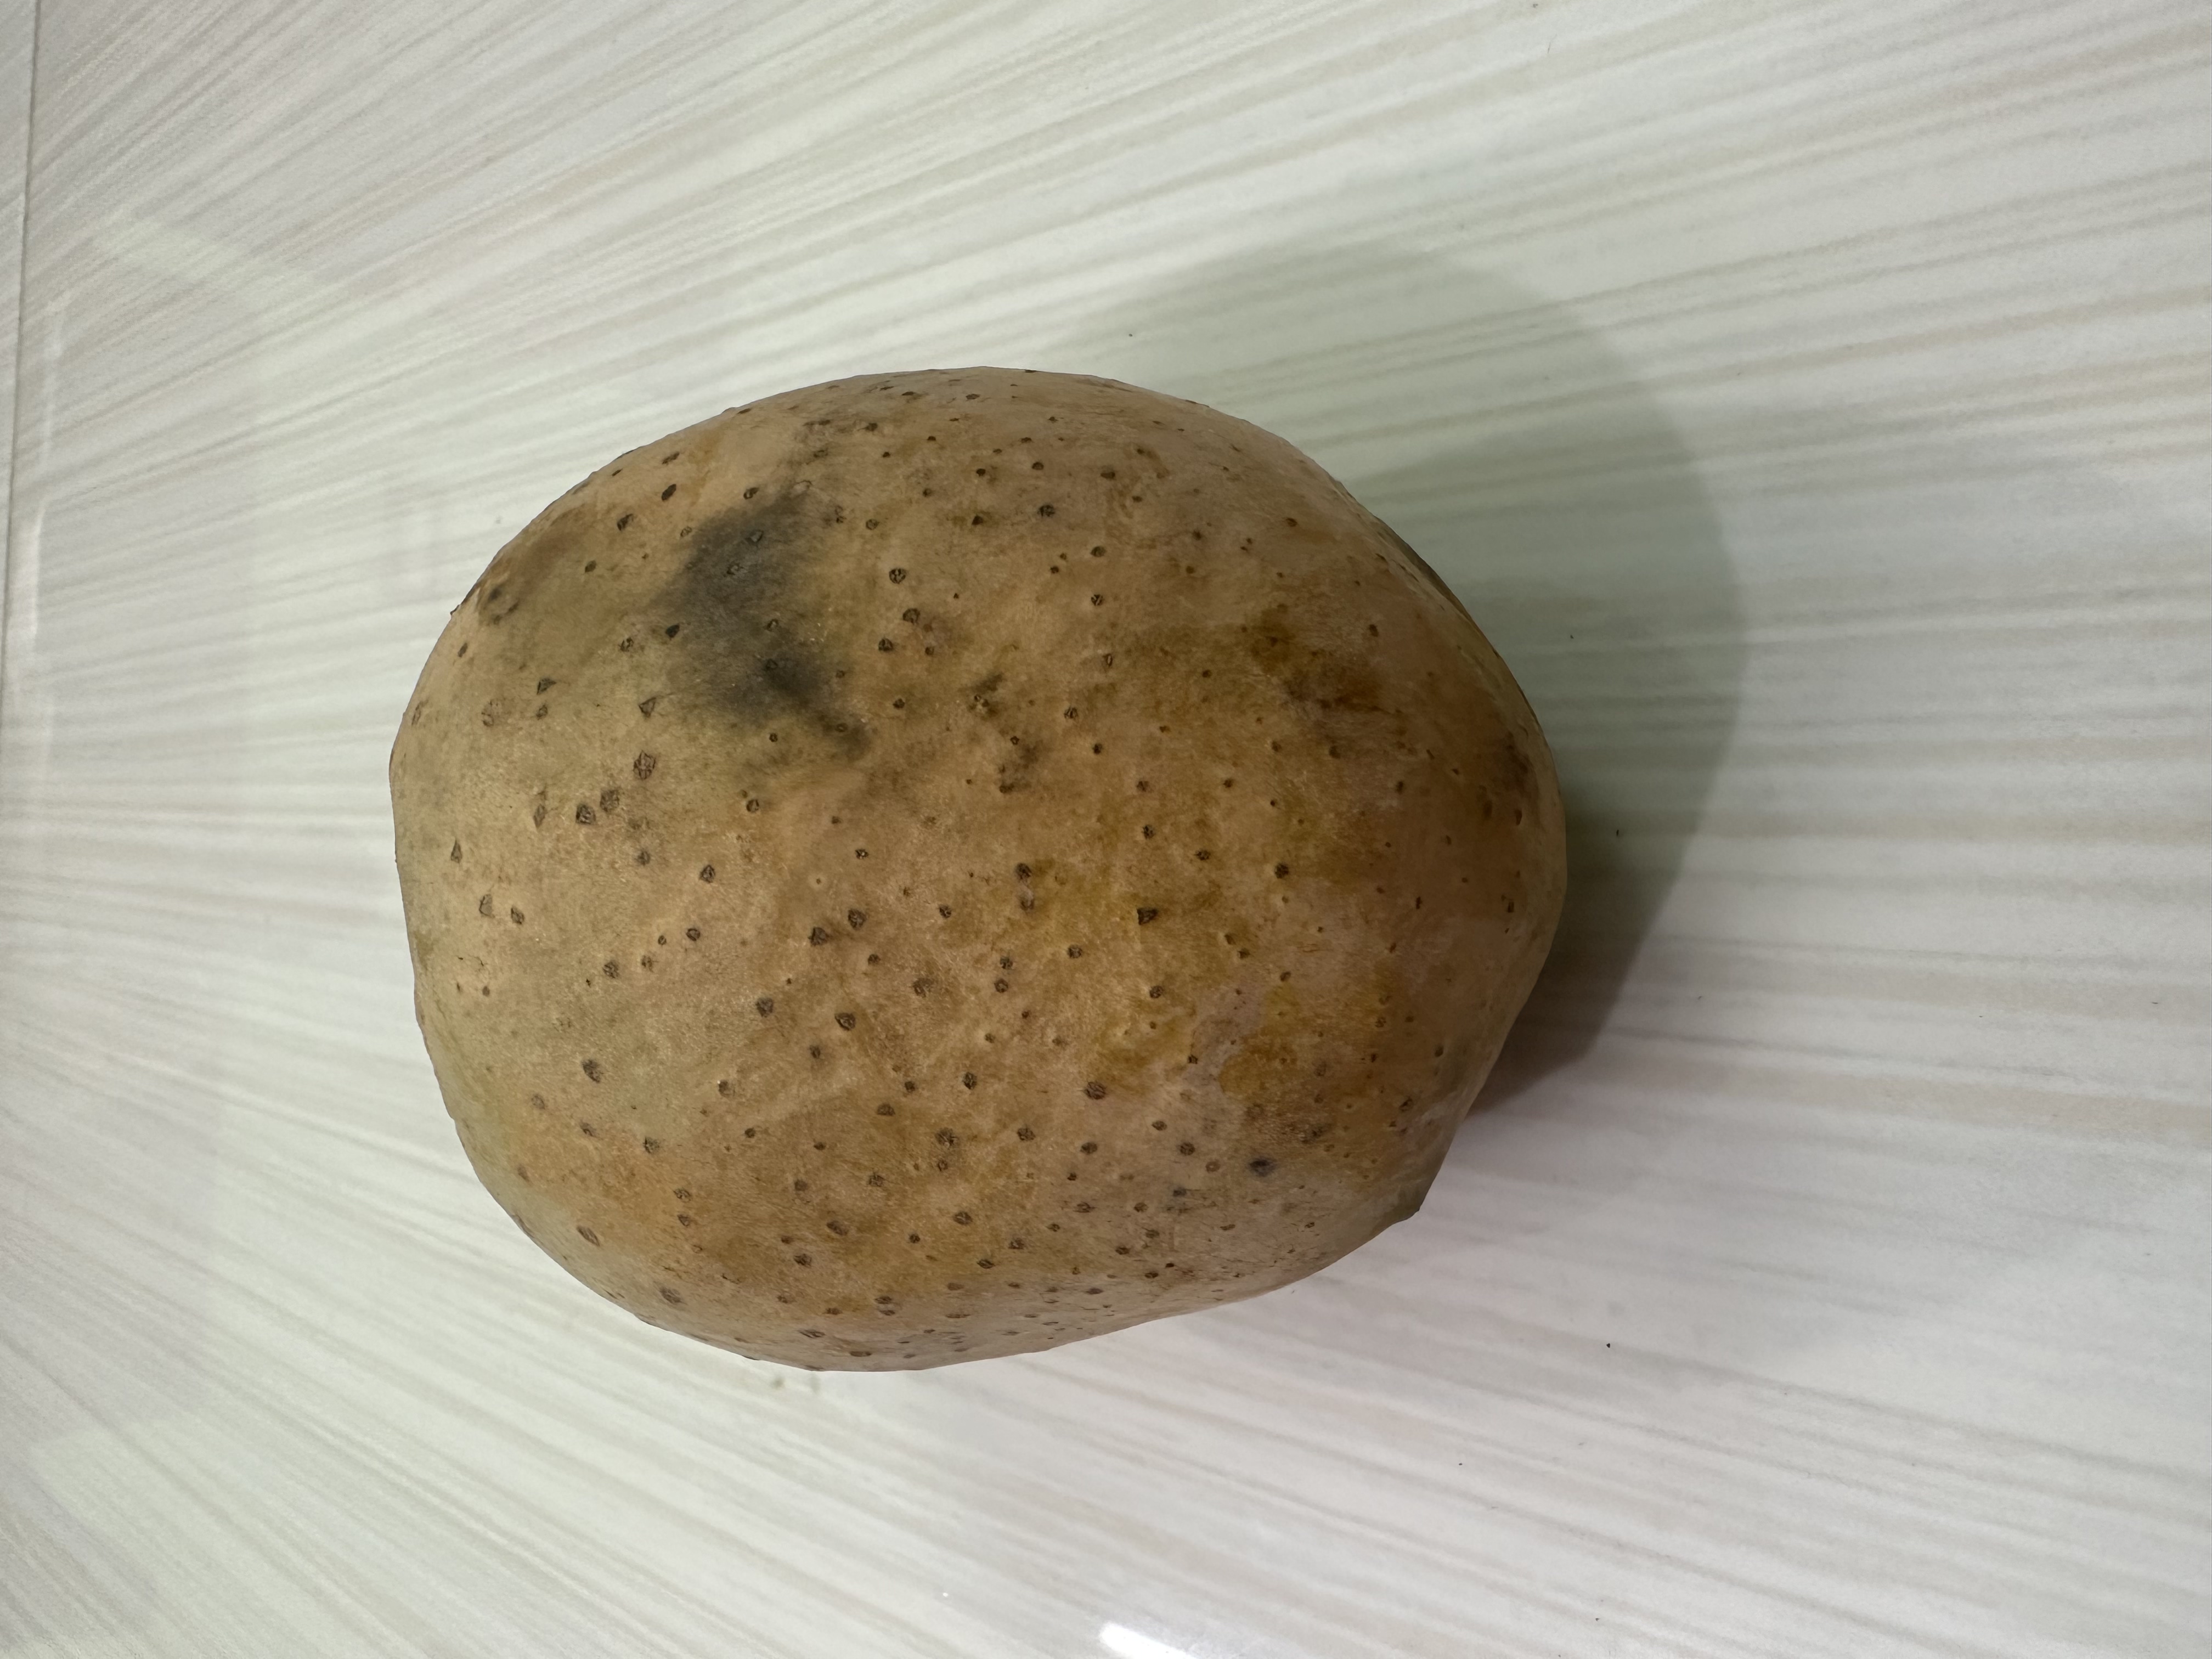
Mango variety: Langra